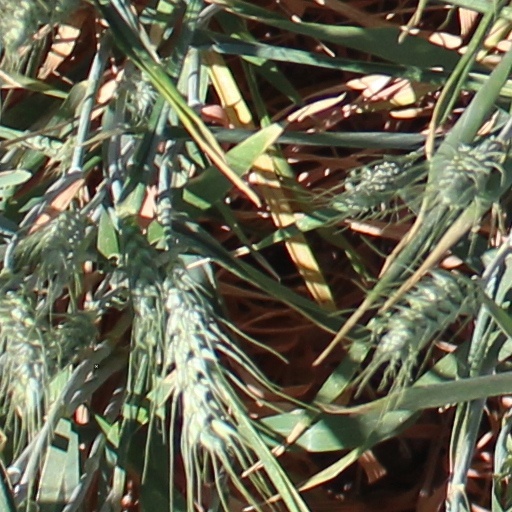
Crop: wheat